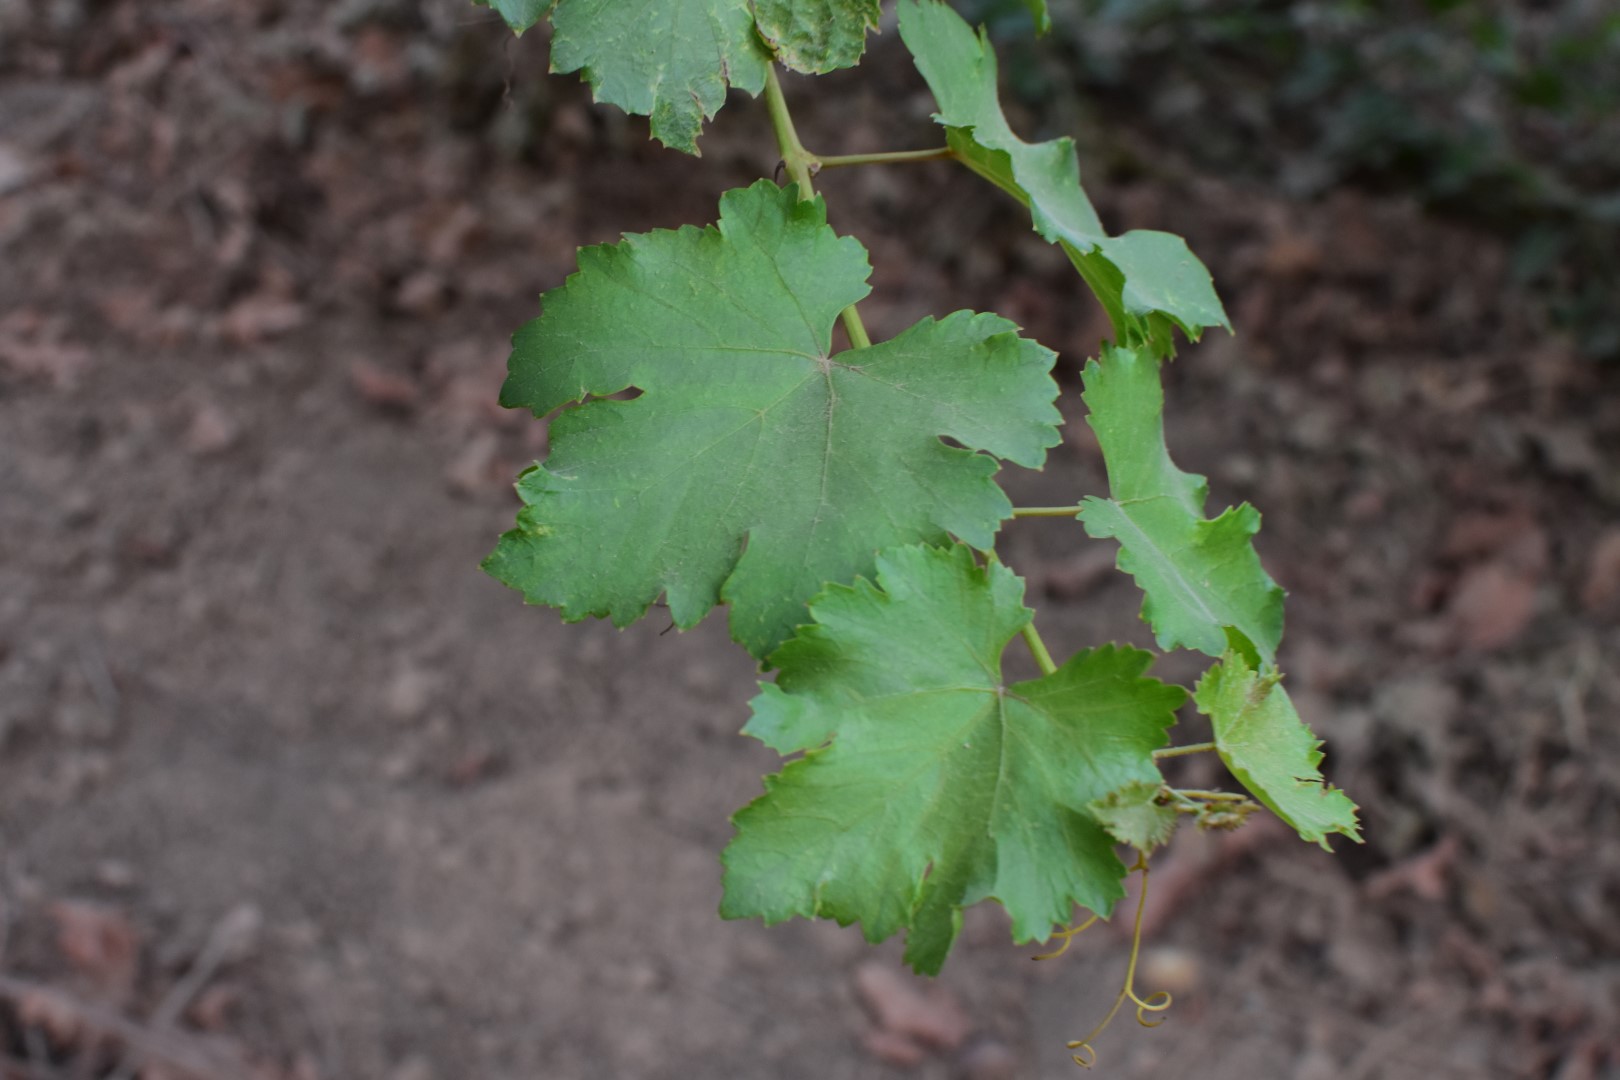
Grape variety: Kamali